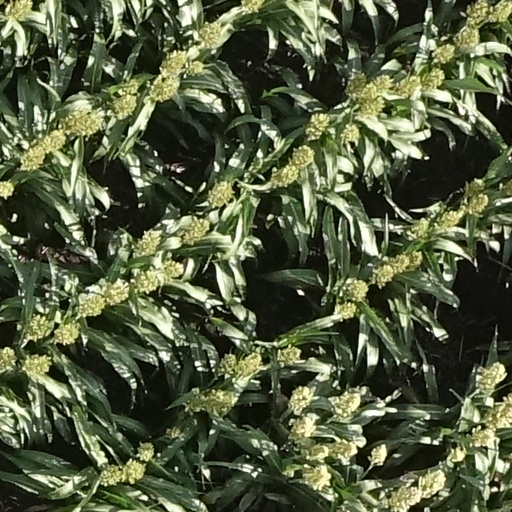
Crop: sorghum